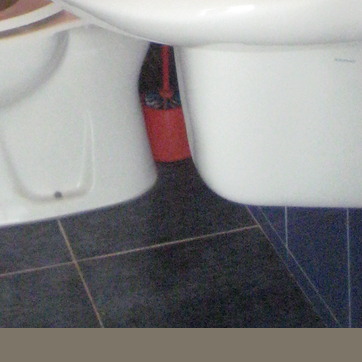
Material: tile